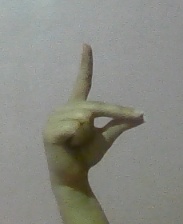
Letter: ta